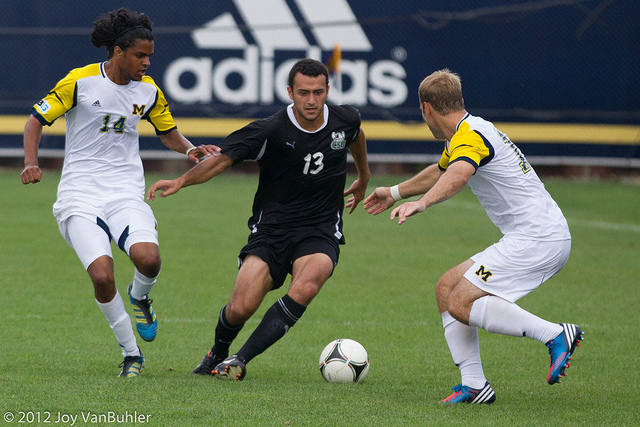
hình ảnh của những người đàn ông đang cùng nhau đá bóng trên sân